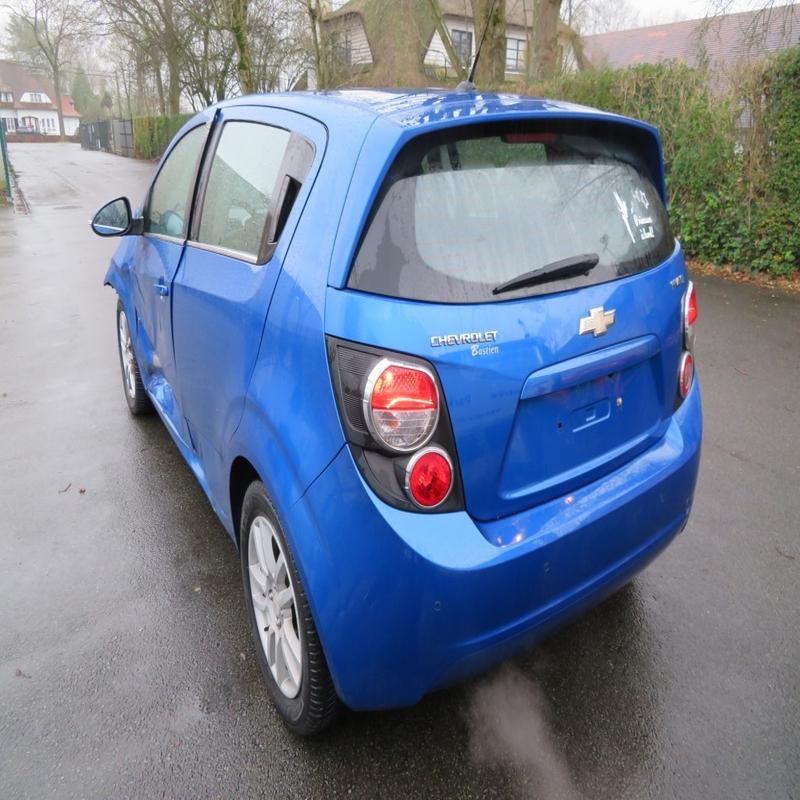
Aucun dommage détecté.
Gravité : aucun